Snowville Historic District

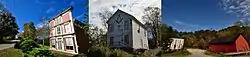

Snowville Historic District is a national historic district located at Snowville, Pulaski County, Virginia. It encompasses 44 contributing buildings in the village of Snowville. It includes a variety of residential, commercial, and industrial buildings dated as early as the 1850s. Notable buildings include the Snowville Milling Complex (1856-1857), Elmore House, Snow-Bullard House, "Humility," Snowville school (1880s), Masonic temple (1865), Reese Blacksmith Shop, and the store and village post office. Located in the district is the separately listed Snowville Christian Church.